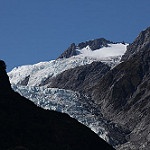
Label: glacier